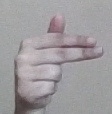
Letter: ghain